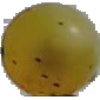
Label: Grape White 3